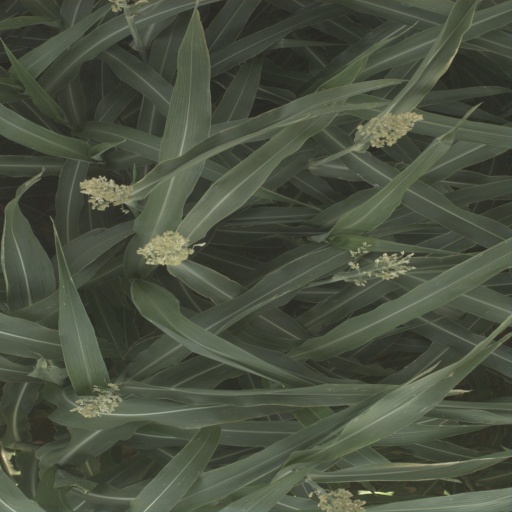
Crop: sorghum